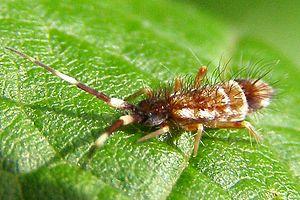
Les Orchesellini sont une tribu de collemboles de la famille des Orchesellidae.